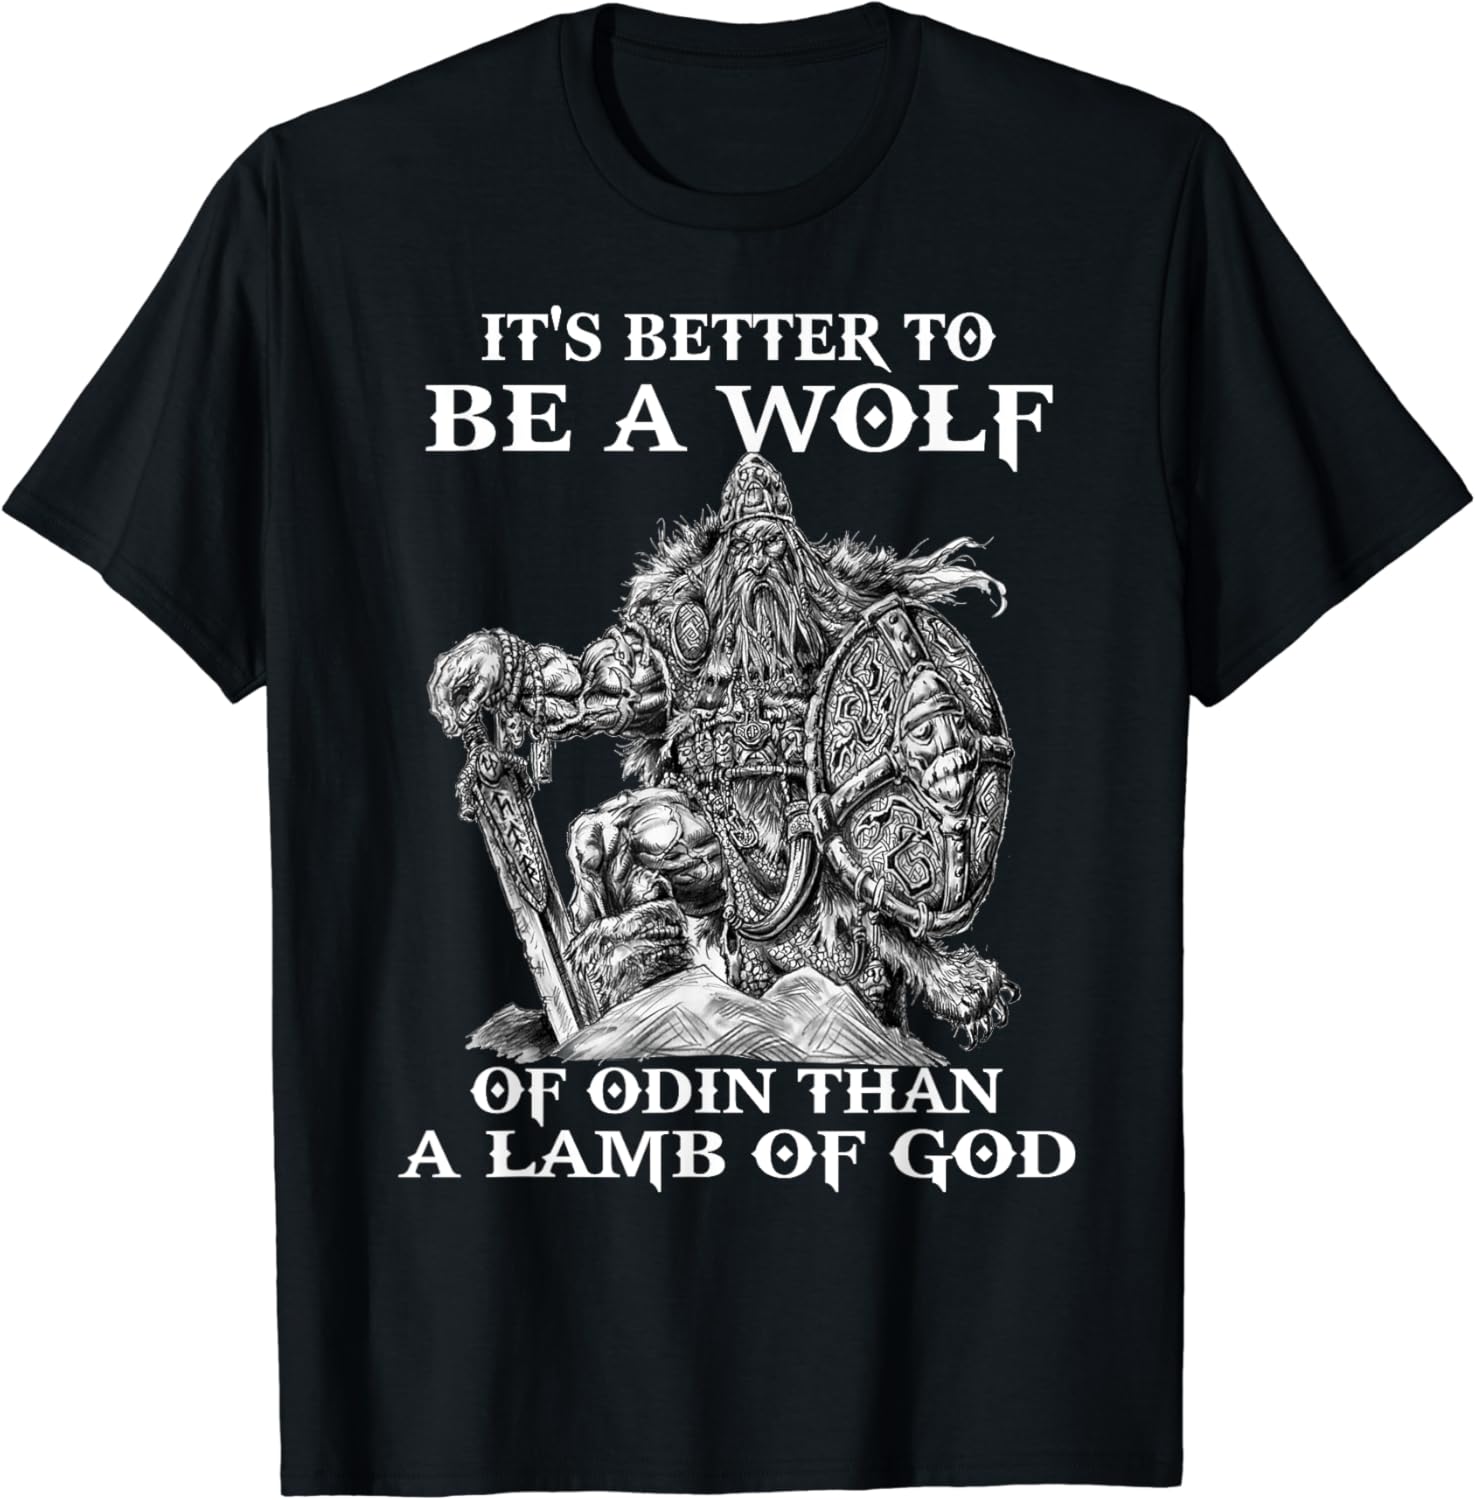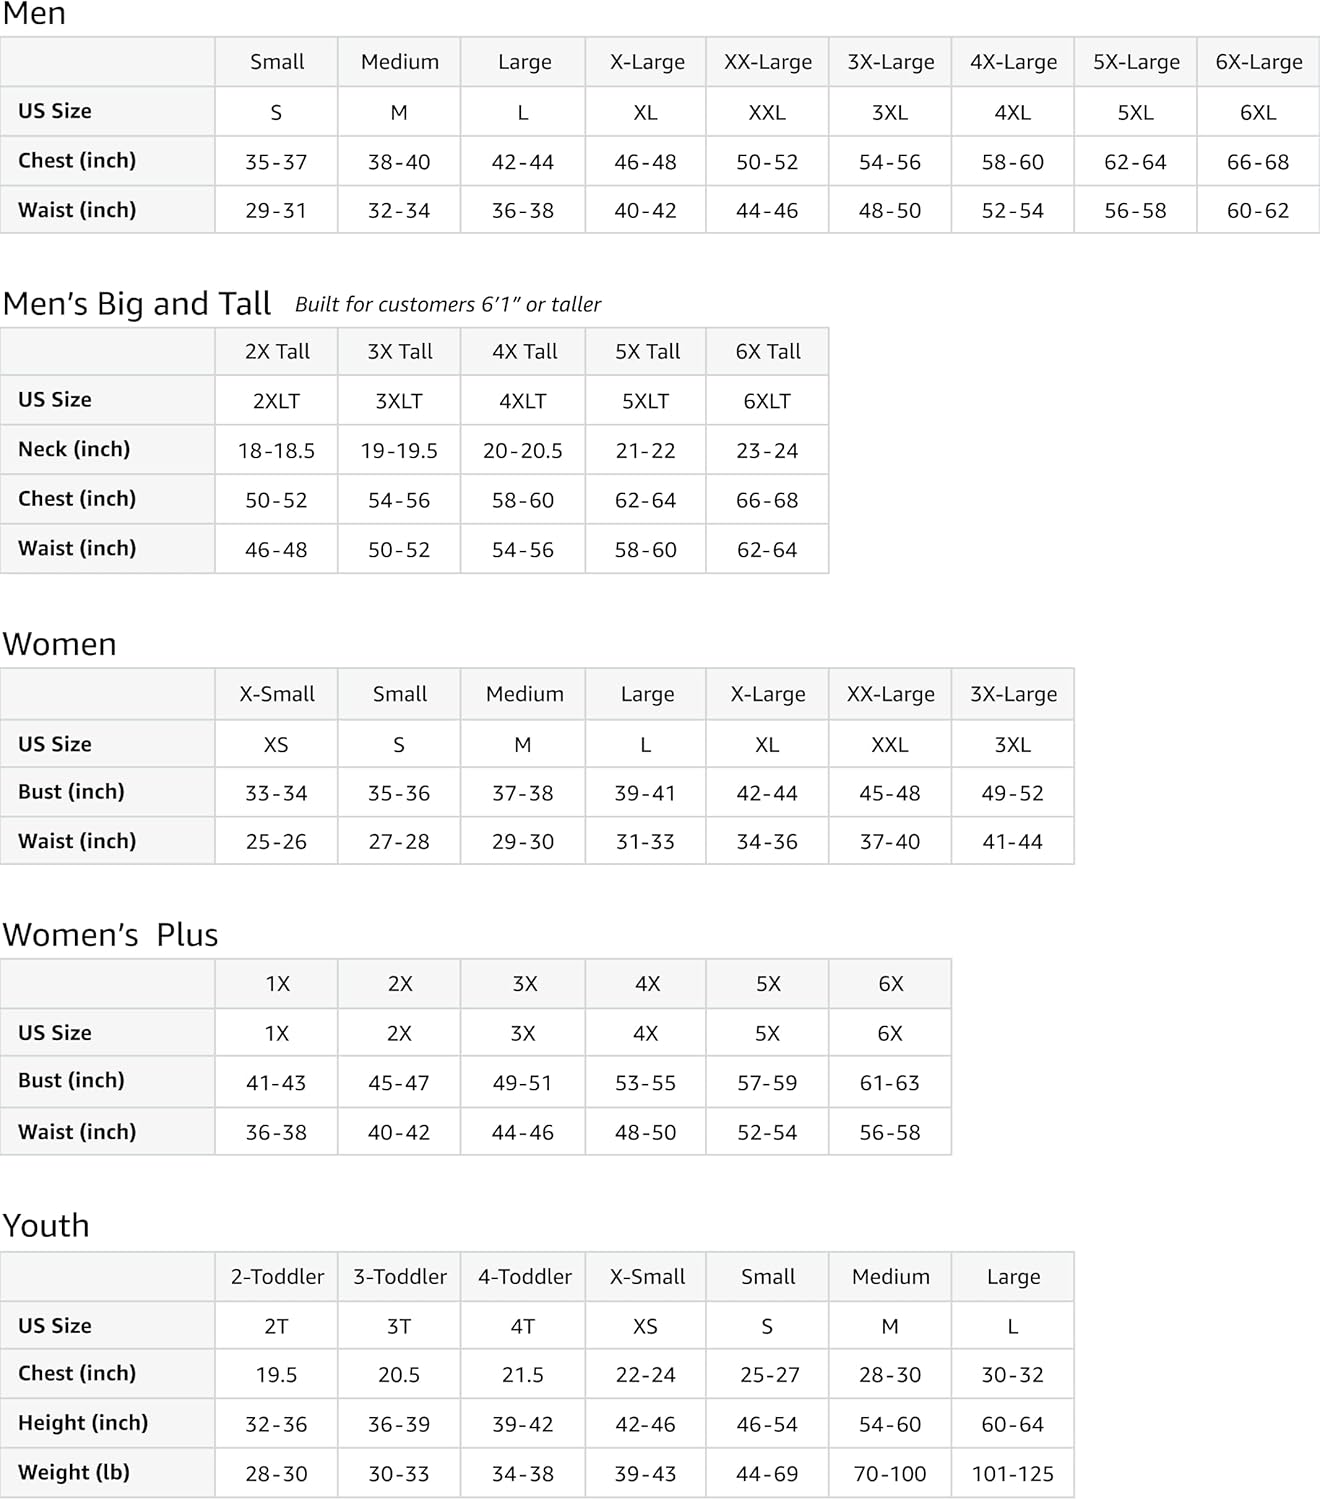
VIKING VALHALLA ODIN - IT'S BETTER TO BE A WOLF T SHIRT
Category: AMAZON FASHION
Solid colors: 100% Cotton; Heather Grey: 90% Cotton, 10% Polyester; All Other Heathers: 65% Cotton, 35% Polyester Imported Machine wash cold with like colors, dry low heat Lightweight, Classic fit, Double-needle sleeve and bottom hem
Features: Solid colors: 100% Cotton; Heather Grey: 90% Cotton, 10% Polyester; All Other Heathers: 50% Cotton, 50% Polyester | Imported | Pull On closure | Machine Wash | VIKING VALHALLA ODIN,VIKING WORLD TOUR SHIRT,viking blood, viking family, viking mom, viking daughter, husband, wife, beer, drinking viking, viking land, viking history shirt, world tour of vikings, viking art, viking odin valhalla, viking war, valhalla | Viking Shirt, Viking Tshirt, Vikings Tshirt, Vikings Shirt, Welcome to Valhalla, Vikings tee shirt, vikings gift, vikings shirt for men, Viking in my dna, Viking mom, vikin son, vikings daughter, vikin land | Lightweight, Classic fit, Double-needle sleeve and bottom hem